He Long

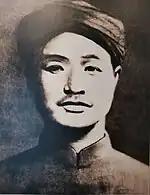
He Long in his youth

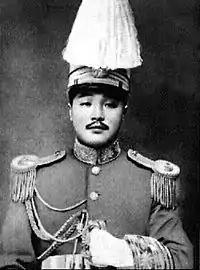
He in 1925.

He Long was a member of the Tujia ethnic group. Born in the Sangzhi, Hunan, he and his siblings, including He Ying, grew up in a poor peasant household, despite his father being a minor Qing military officer. His father was a member of the Gelaohui (Elder Brother Society), a secret society dating back to the early Qing dynasty. A cowherd during his youth, he received no formal education. When He was 20 he killed a local government tax assessor who had killed his uncle for defaulting on his taxes. He then fled and became an outlaw, giving rise to the legend that he began his revolutionary career with just two kitchen knives. After beginning his life as an outlaw he gained a reputation as a "Robin Hood-like figure". His signature weapon was a butcher knife.